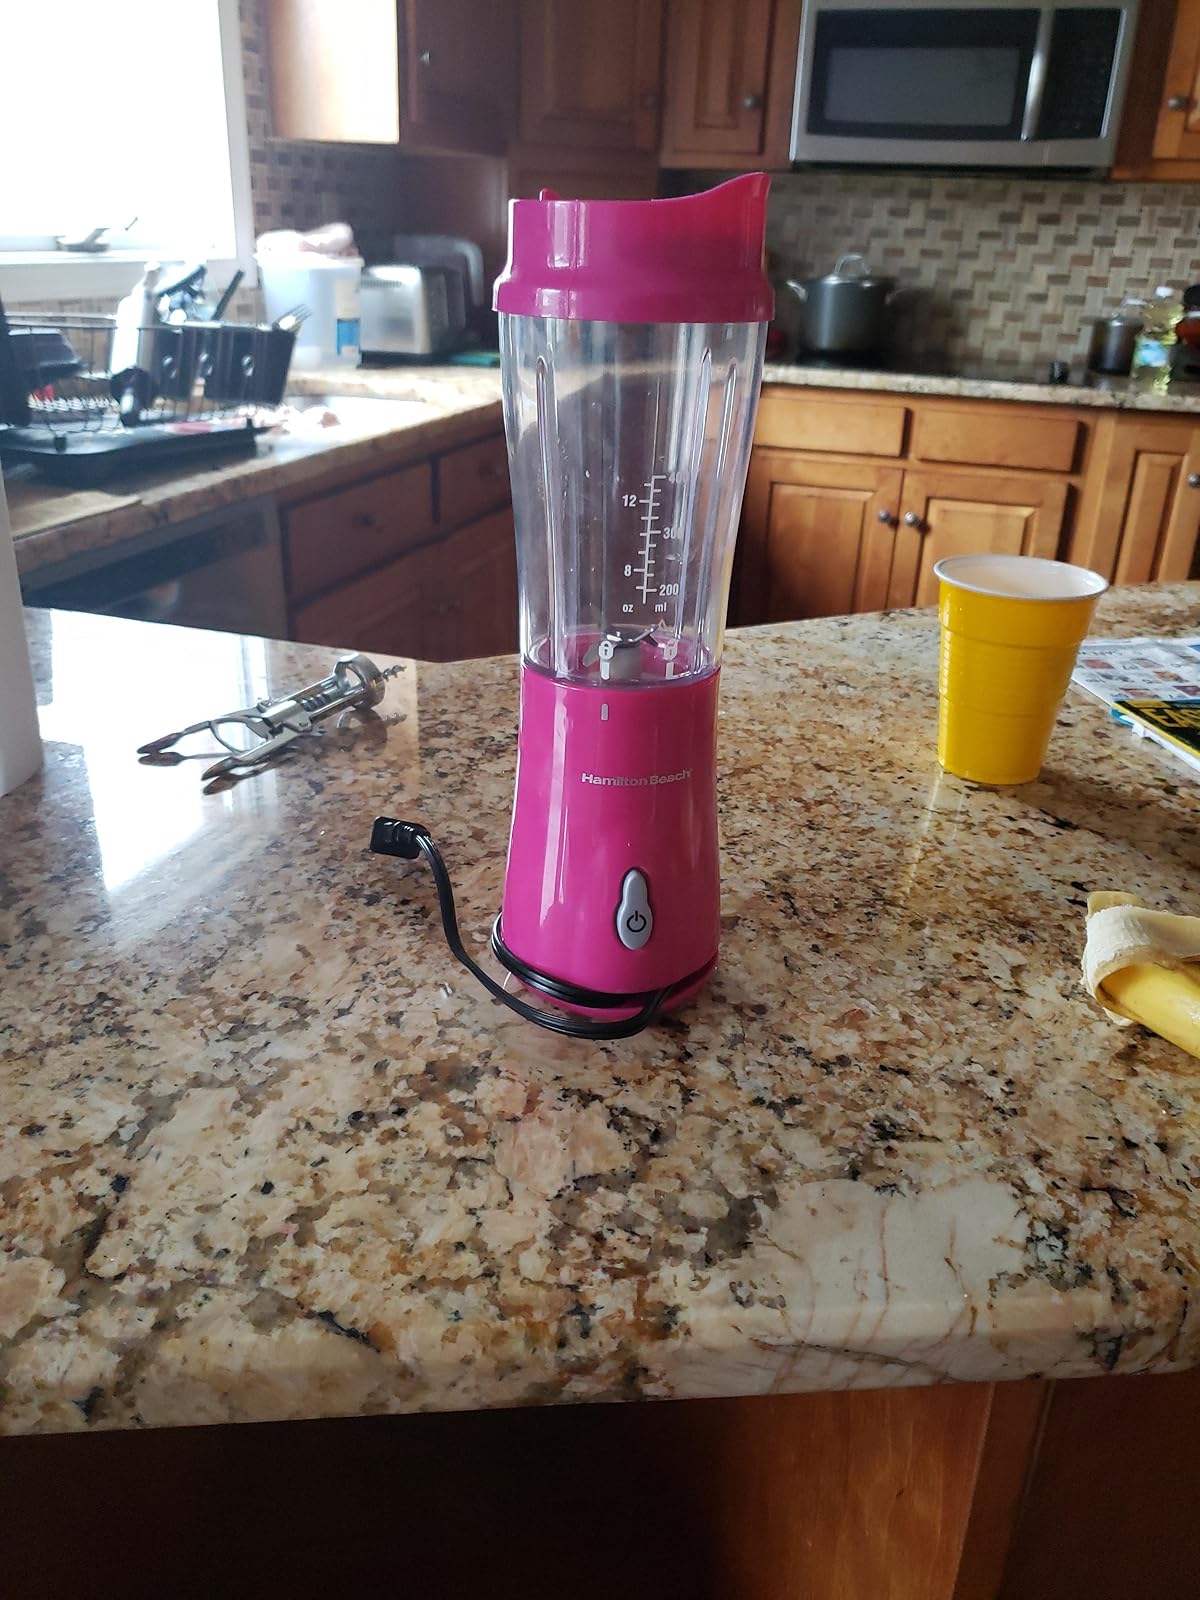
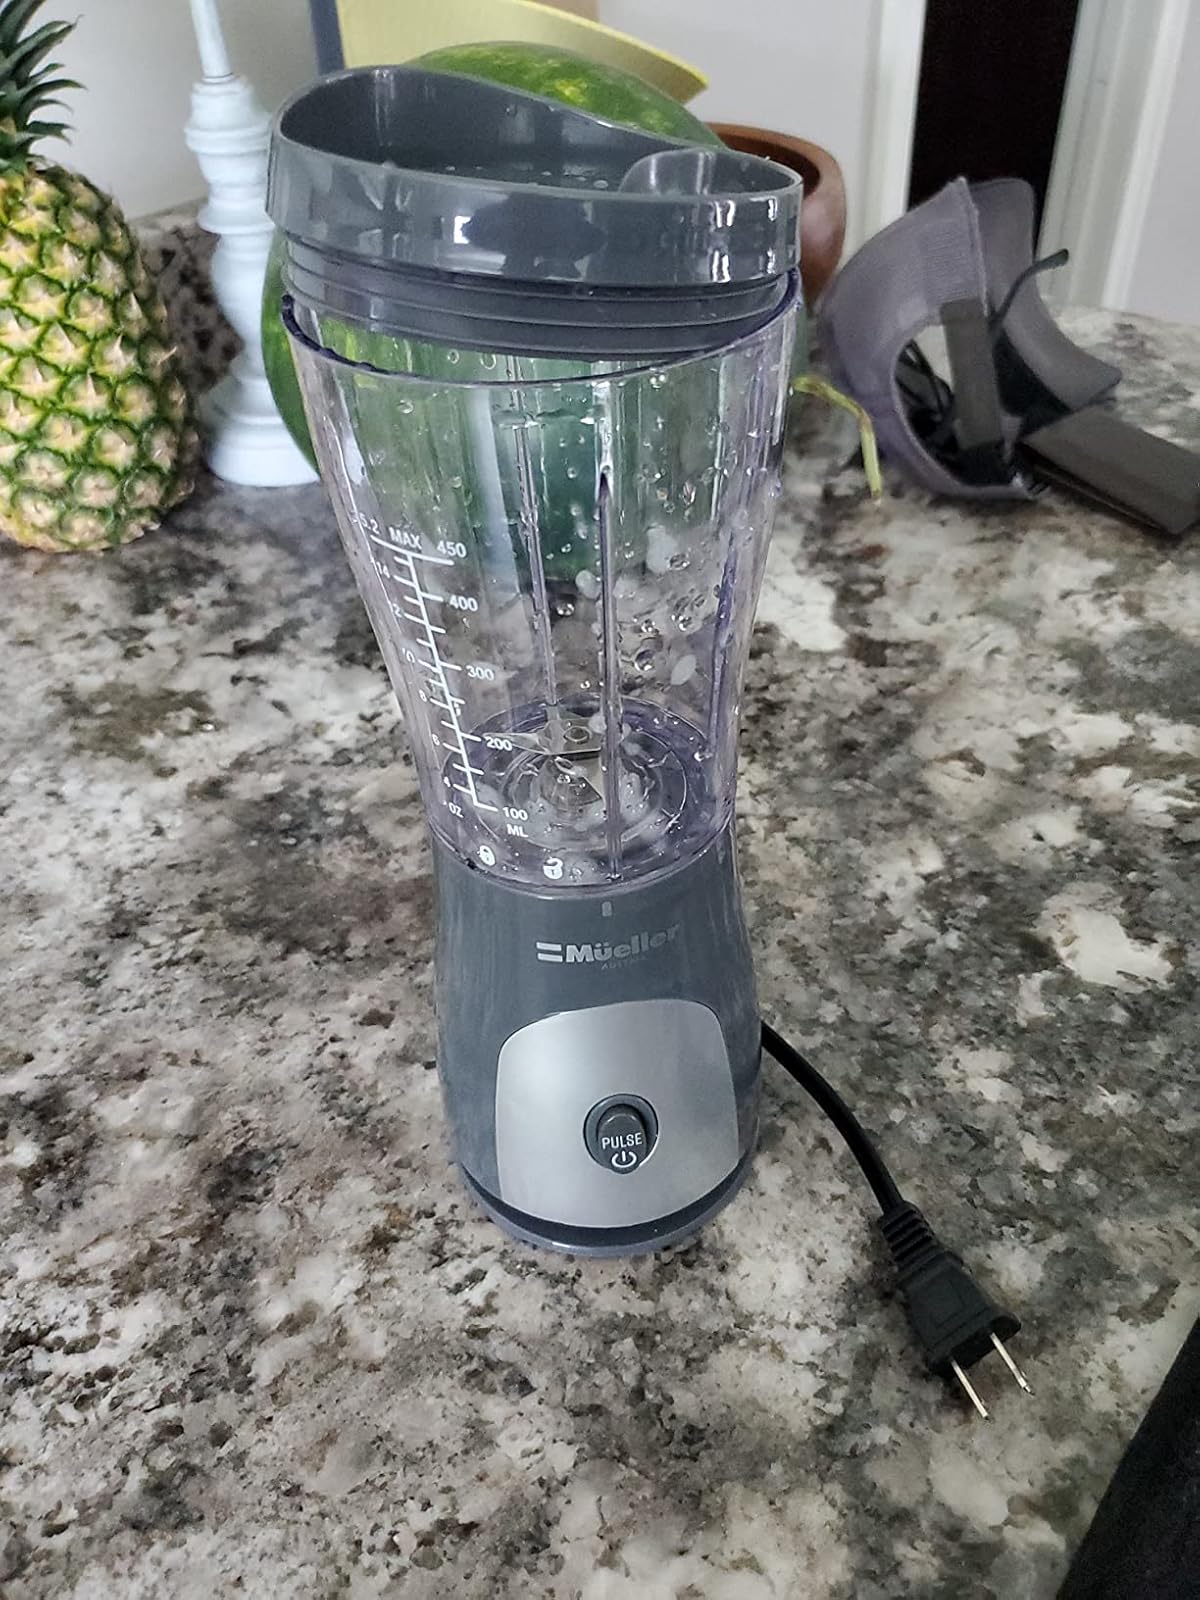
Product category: items_blender
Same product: no